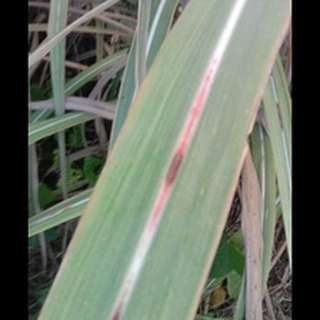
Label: sugarcane_red_rot